Transport in Kyrgyzstan

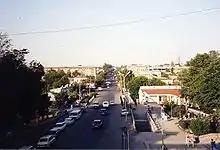
A road in Osh

Transport in Kyrgyzstan is severely constrained by the country's alpine topography. Roads have to snake up steep valleys, cross passes of altitude and more, and are subject to frequent mud slides and snow avalanches. Winter travel is close to impossible in many of the more remote and high-altitude regions. Additional problems are because many roads and railway lines built during the Soviet period are today intersected by international boundaries, requiring time-consuming border formalities to cross where they are not completely closed. The horse is still a much used transport option, especially in rural and inaccessible areas, as it does not depend on imported fuel.